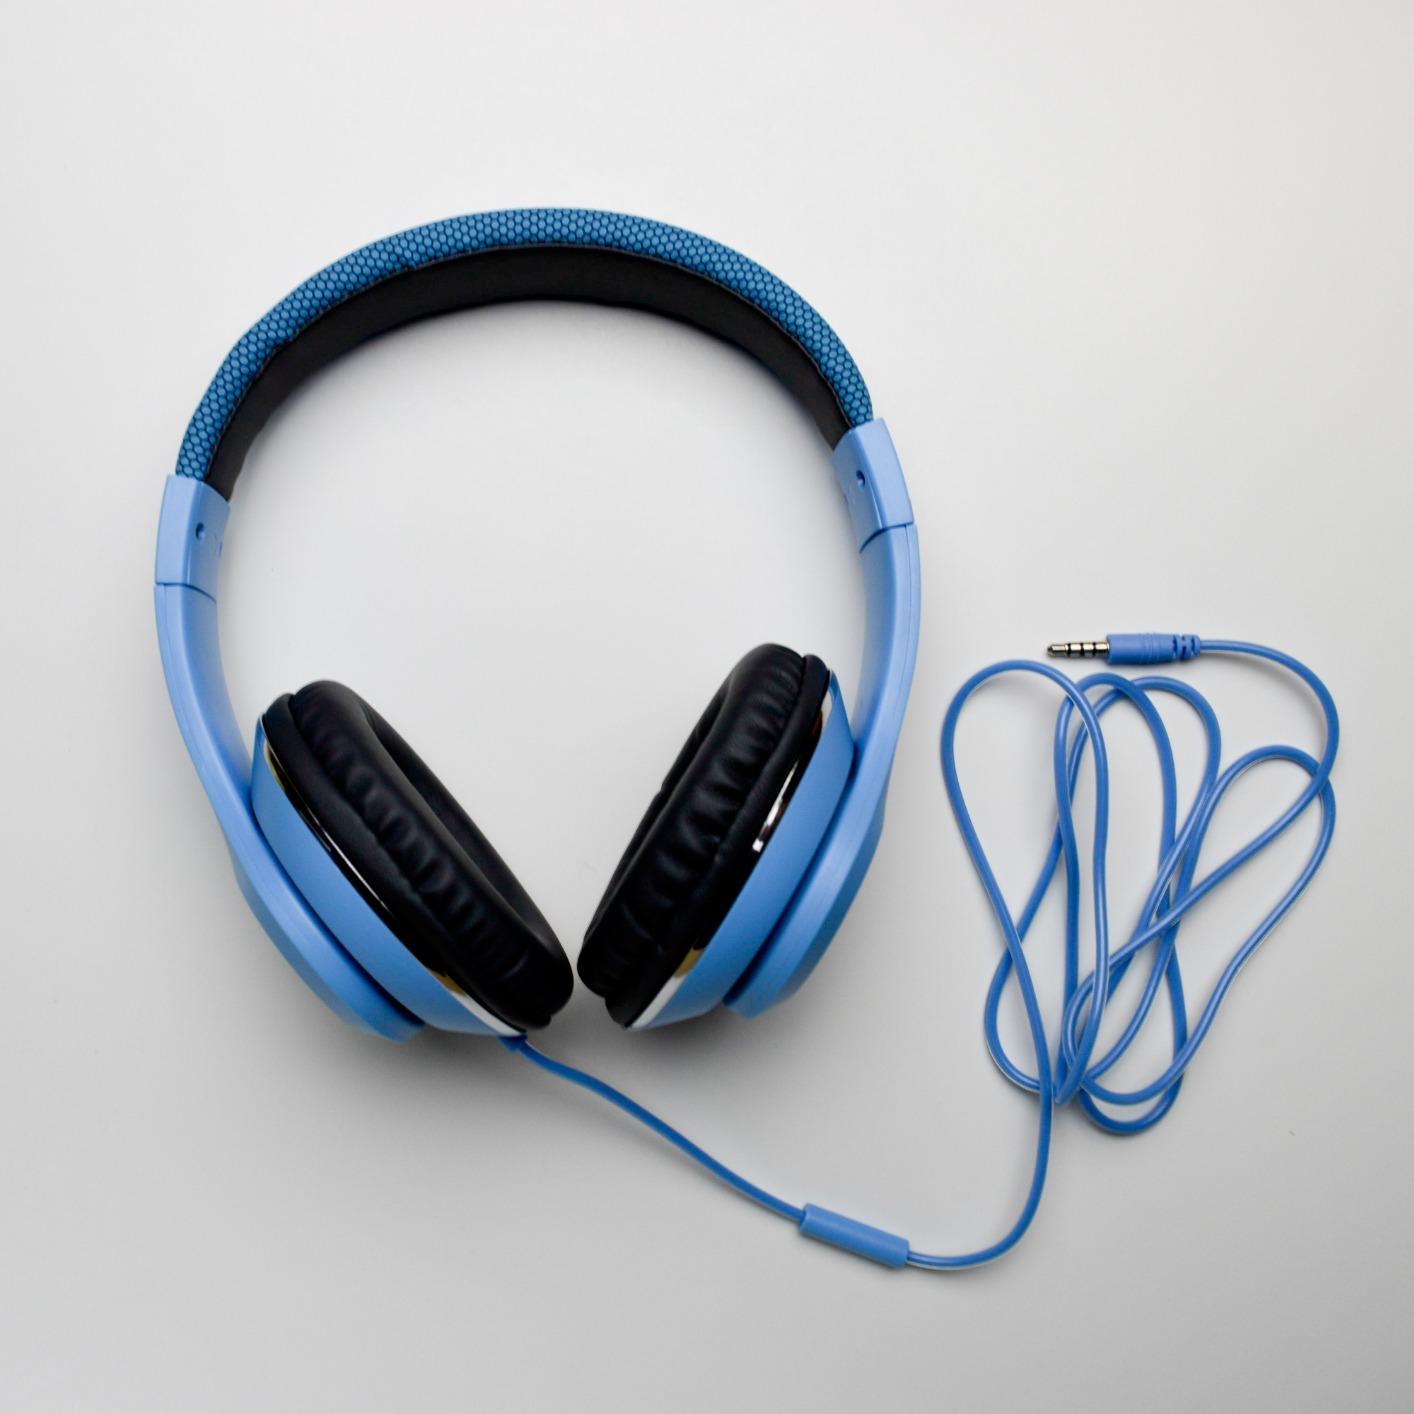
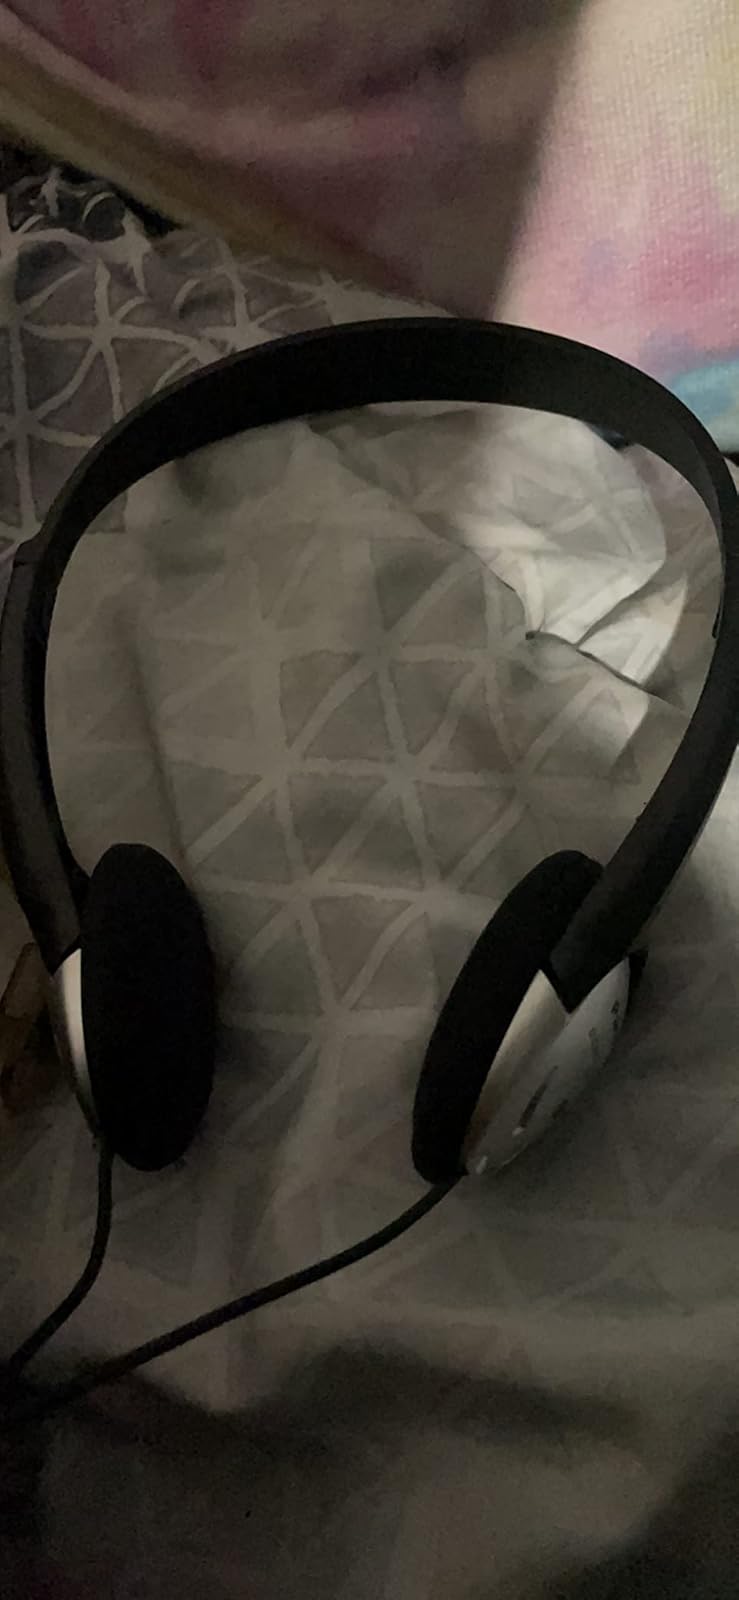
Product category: headphones
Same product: no